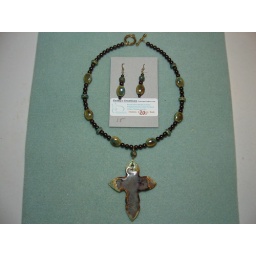
Handmade clay cross (2 1/2 ) with browns, blues, green and cream color glazes, brown pearls with clay beads, 18 in